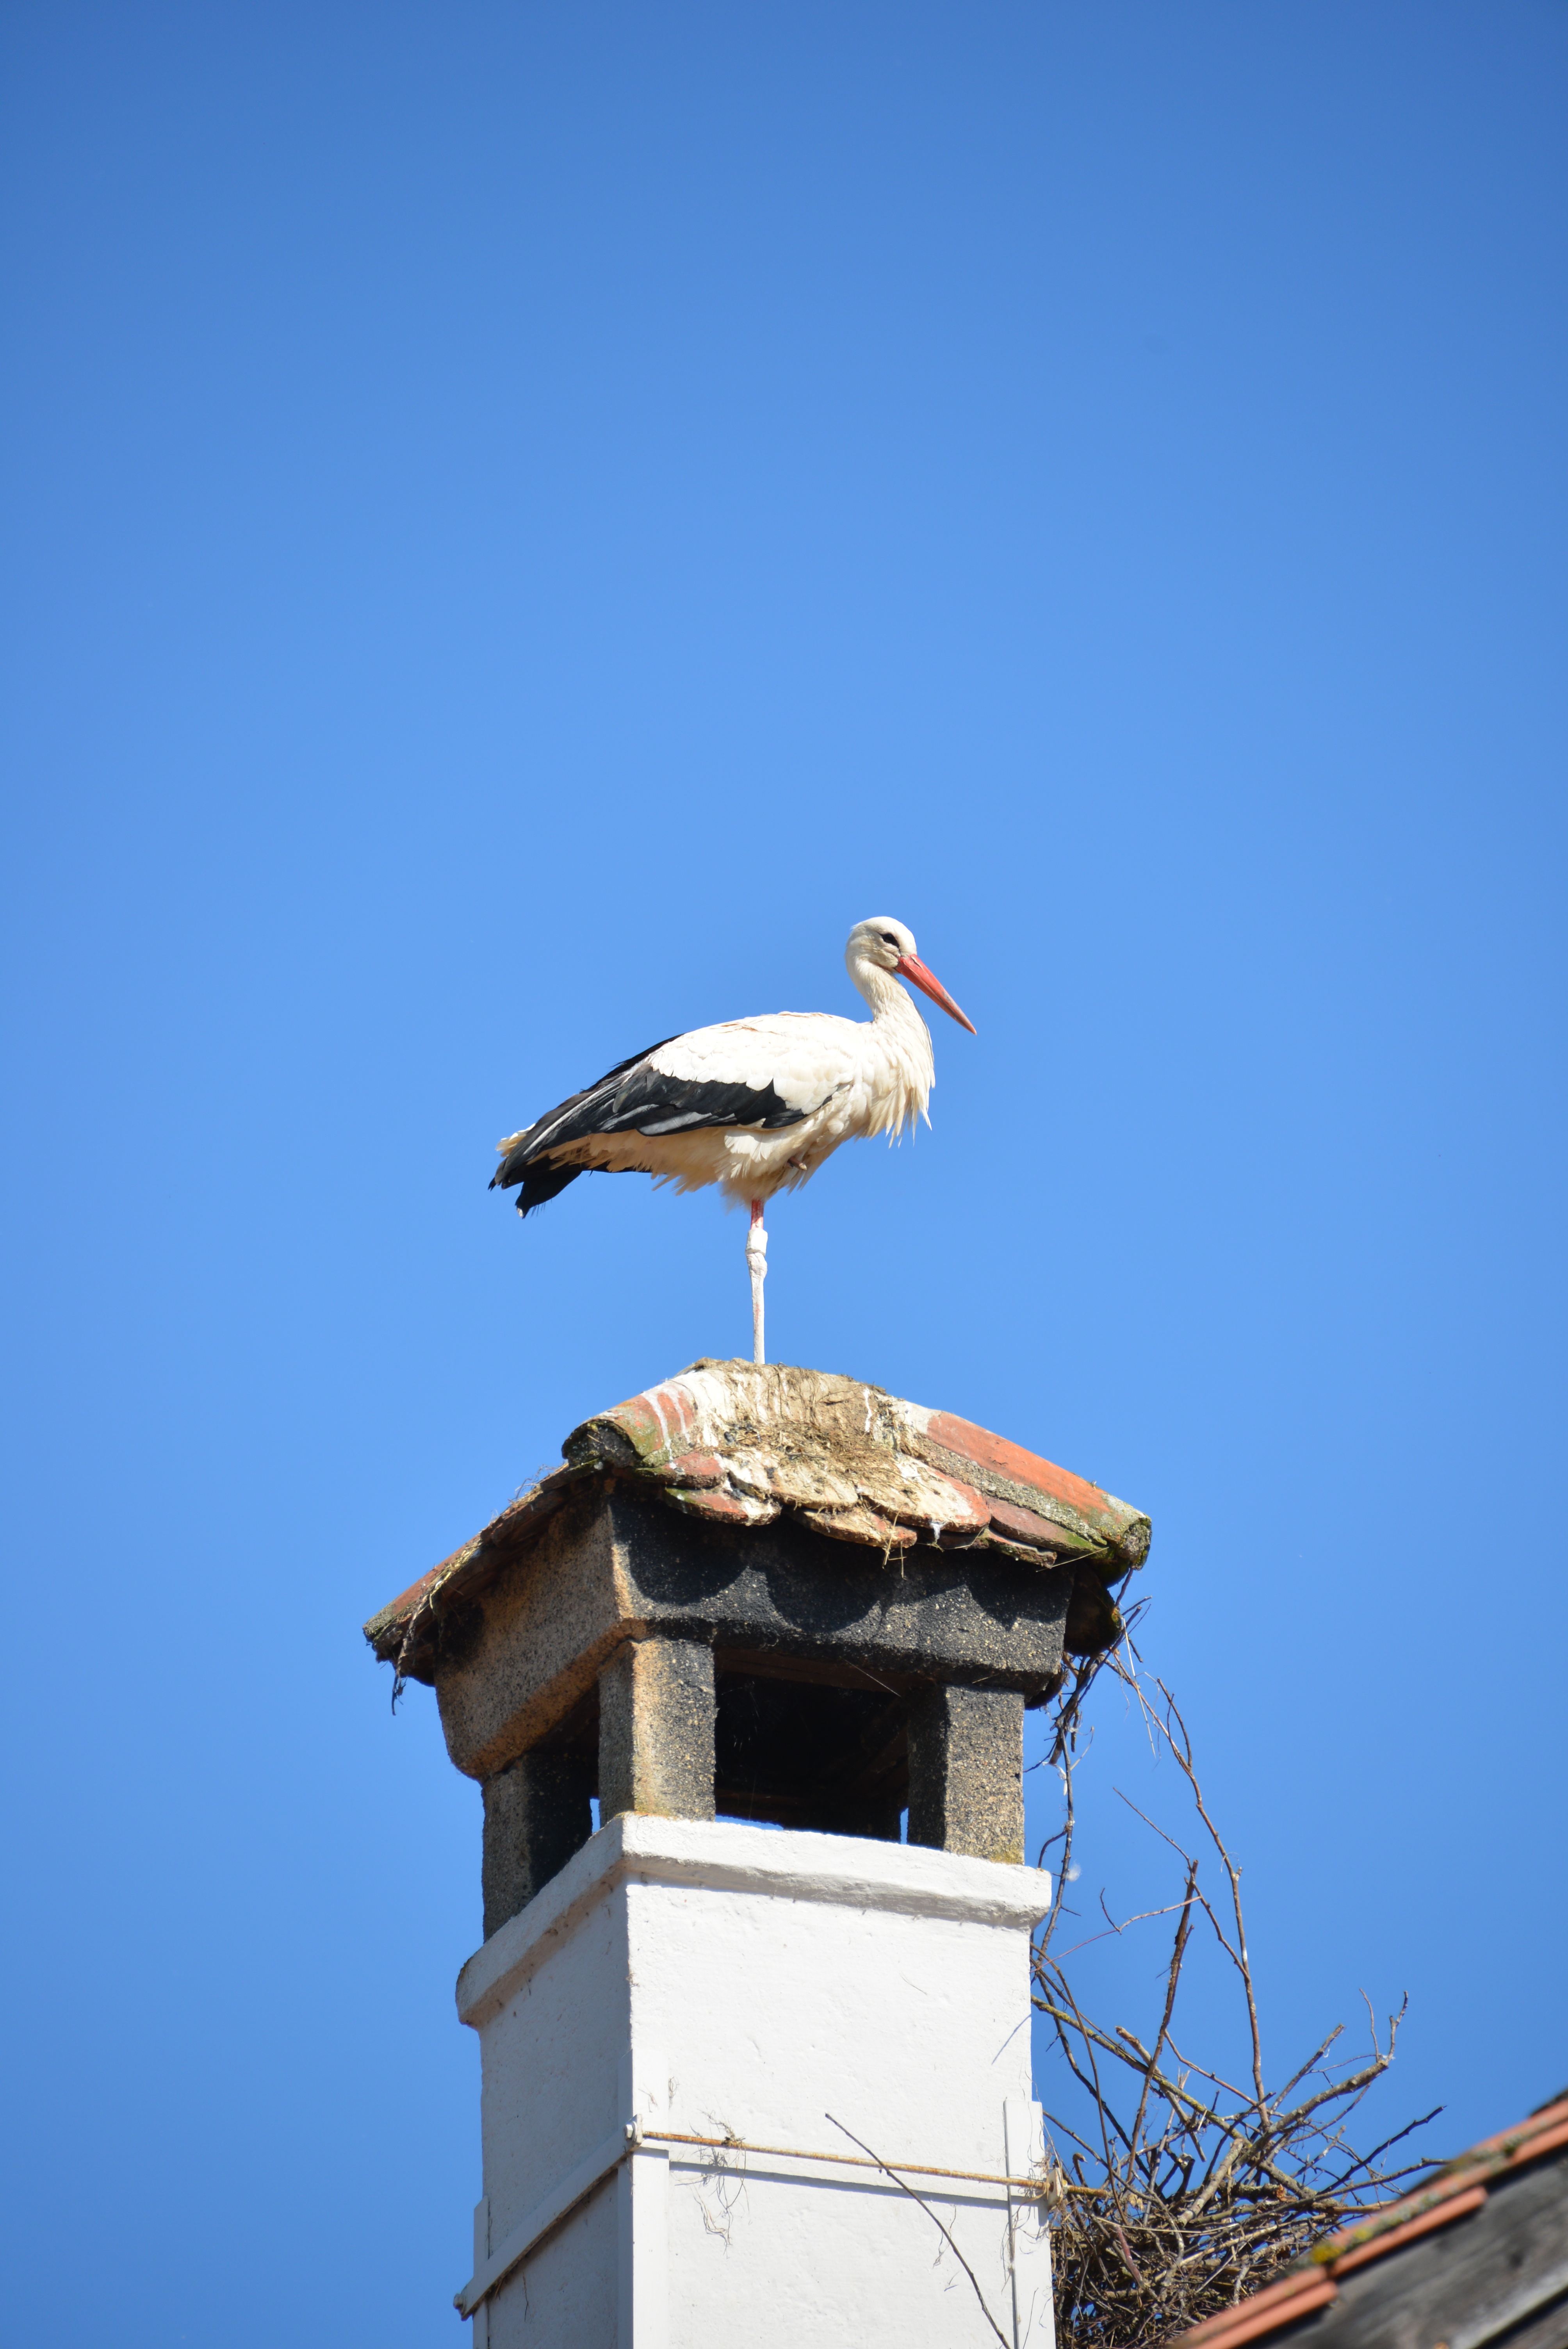
bird, wing, roof, animal, seabird, fireplace, blue, brick, fauna, stork, roofing, vertebrate, white stork, rattle stork, ciconiiformes